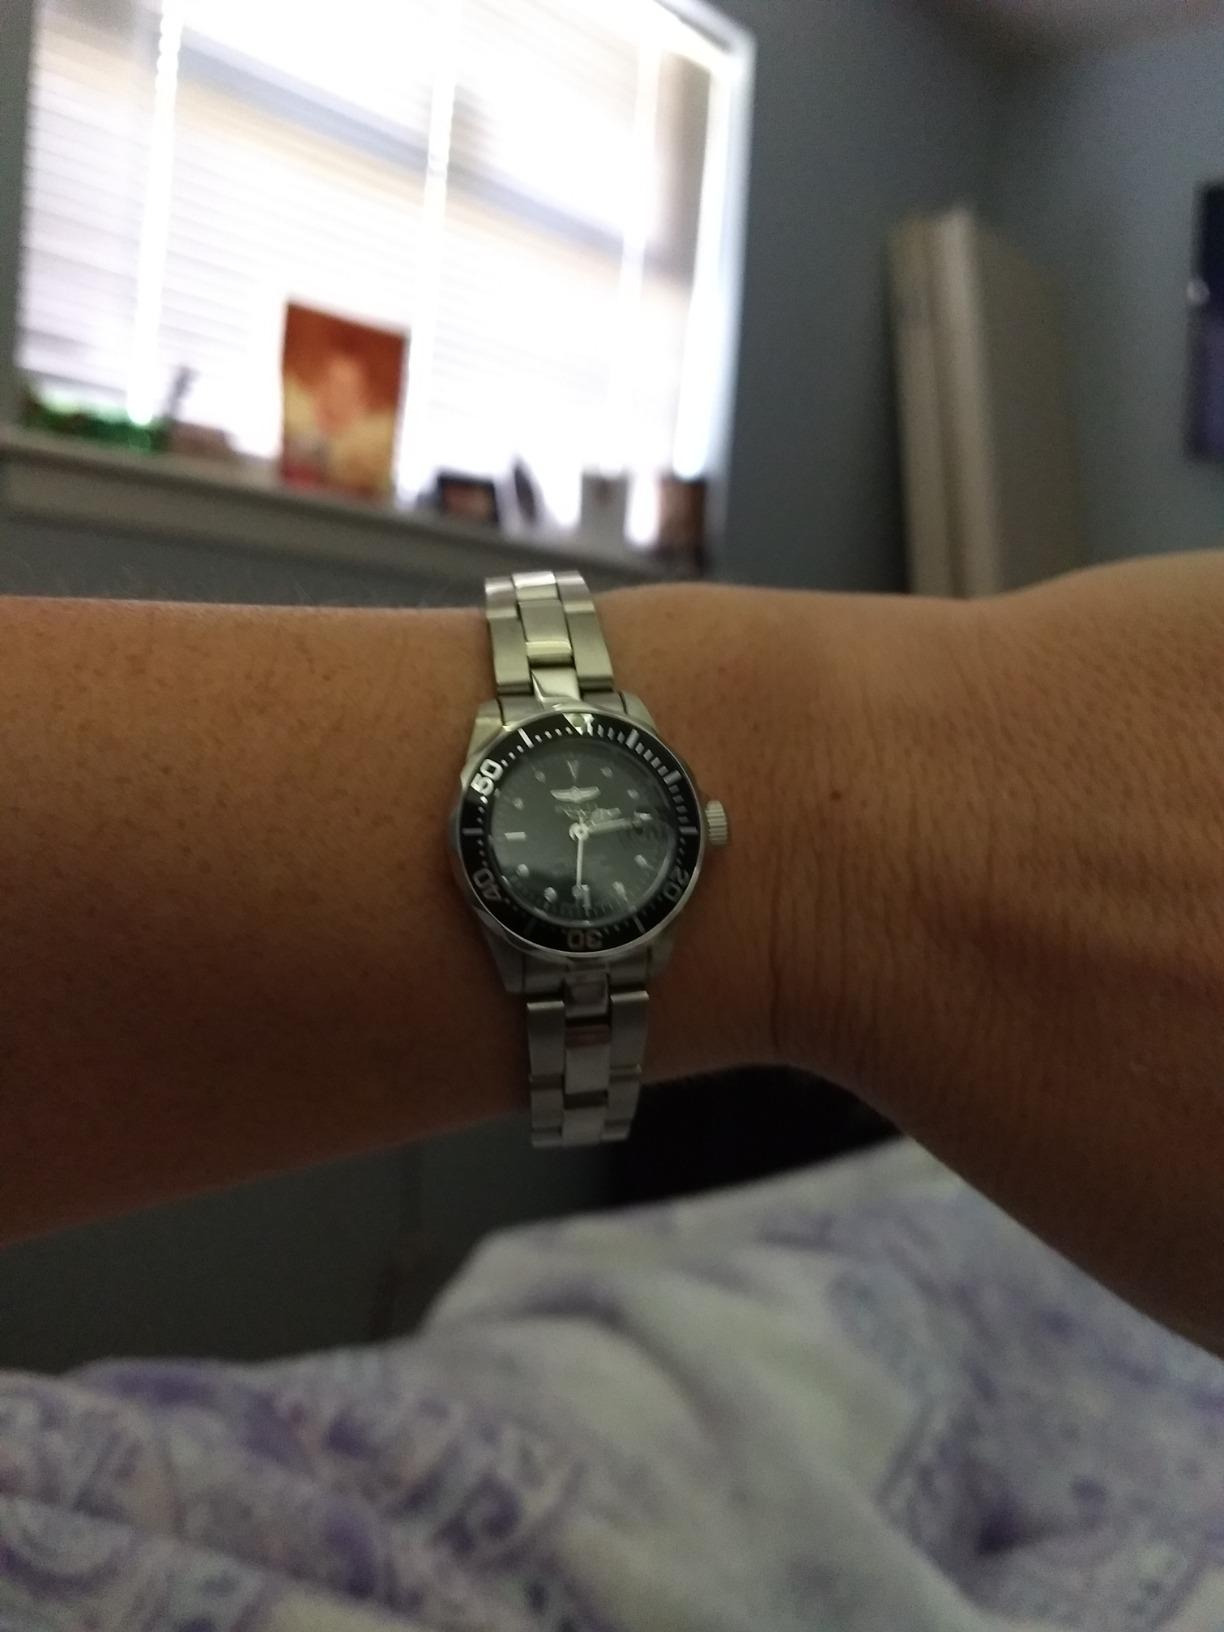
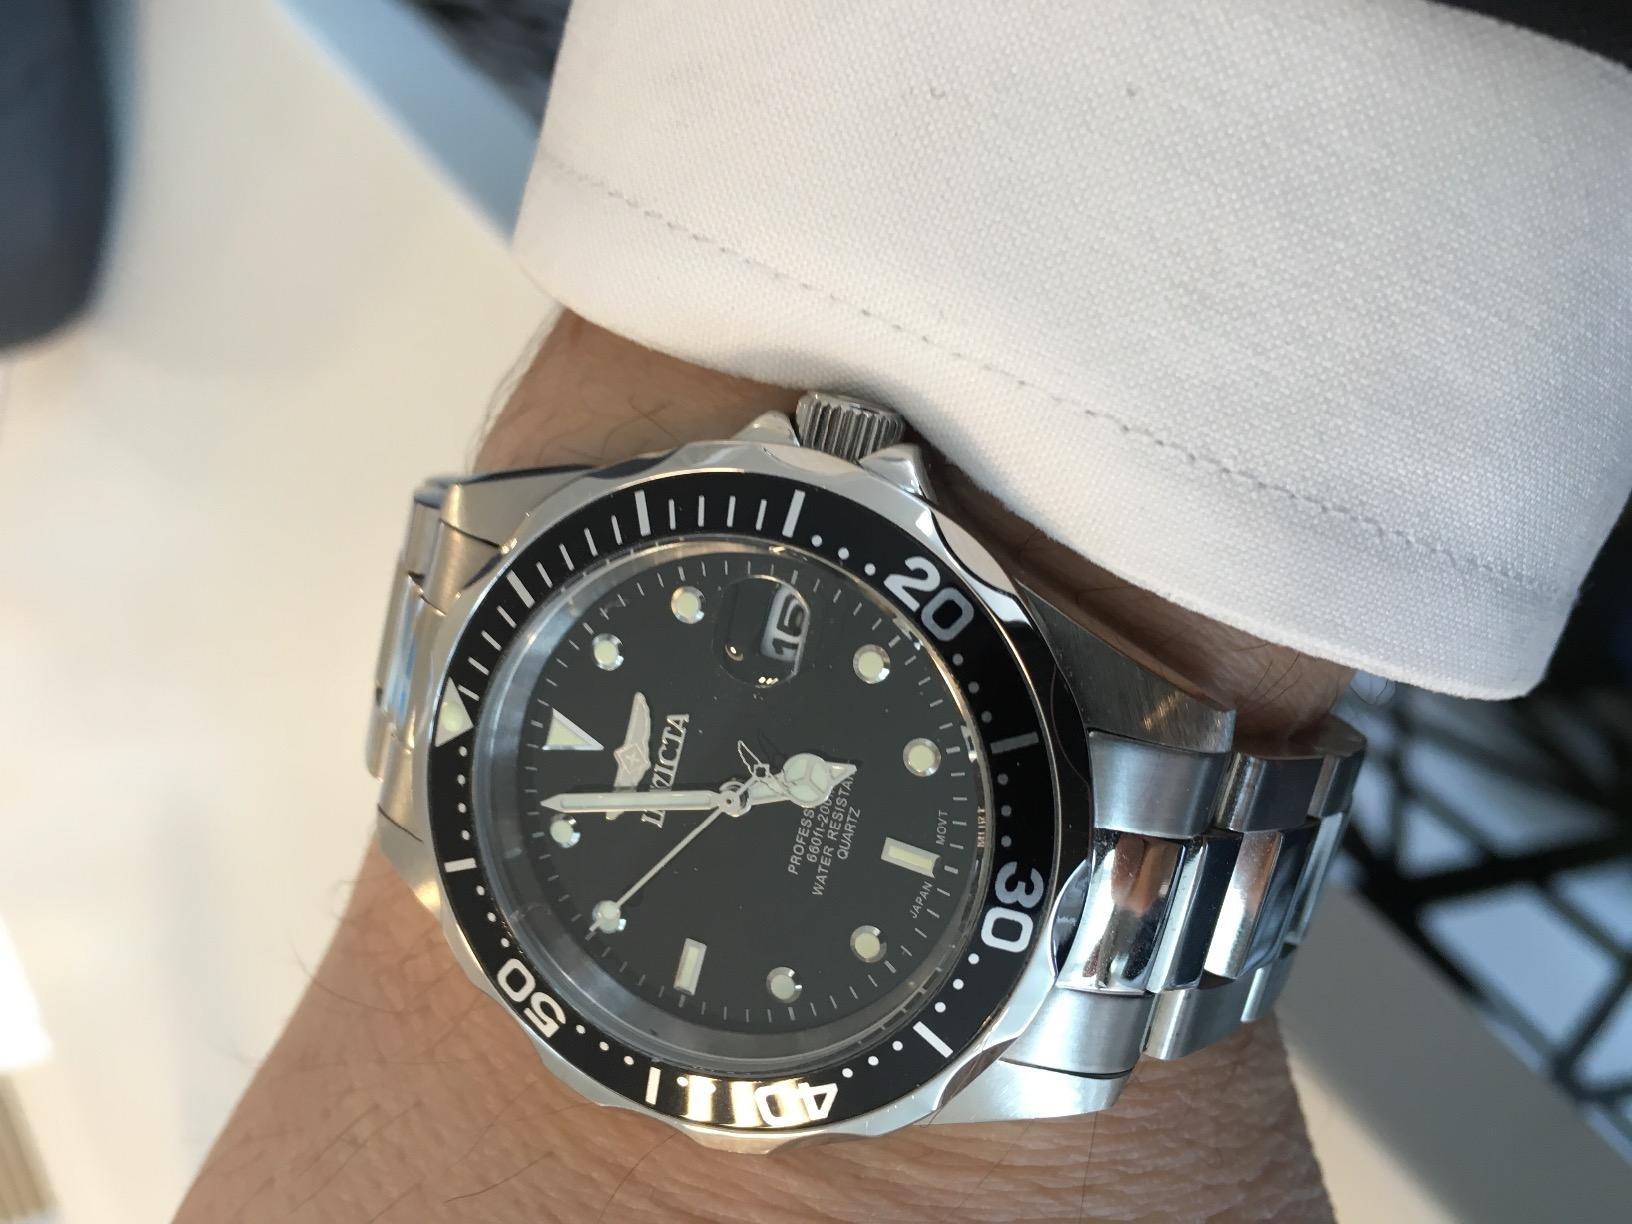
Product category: accessories_watch
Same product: yes